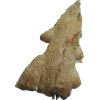
Label: ginger